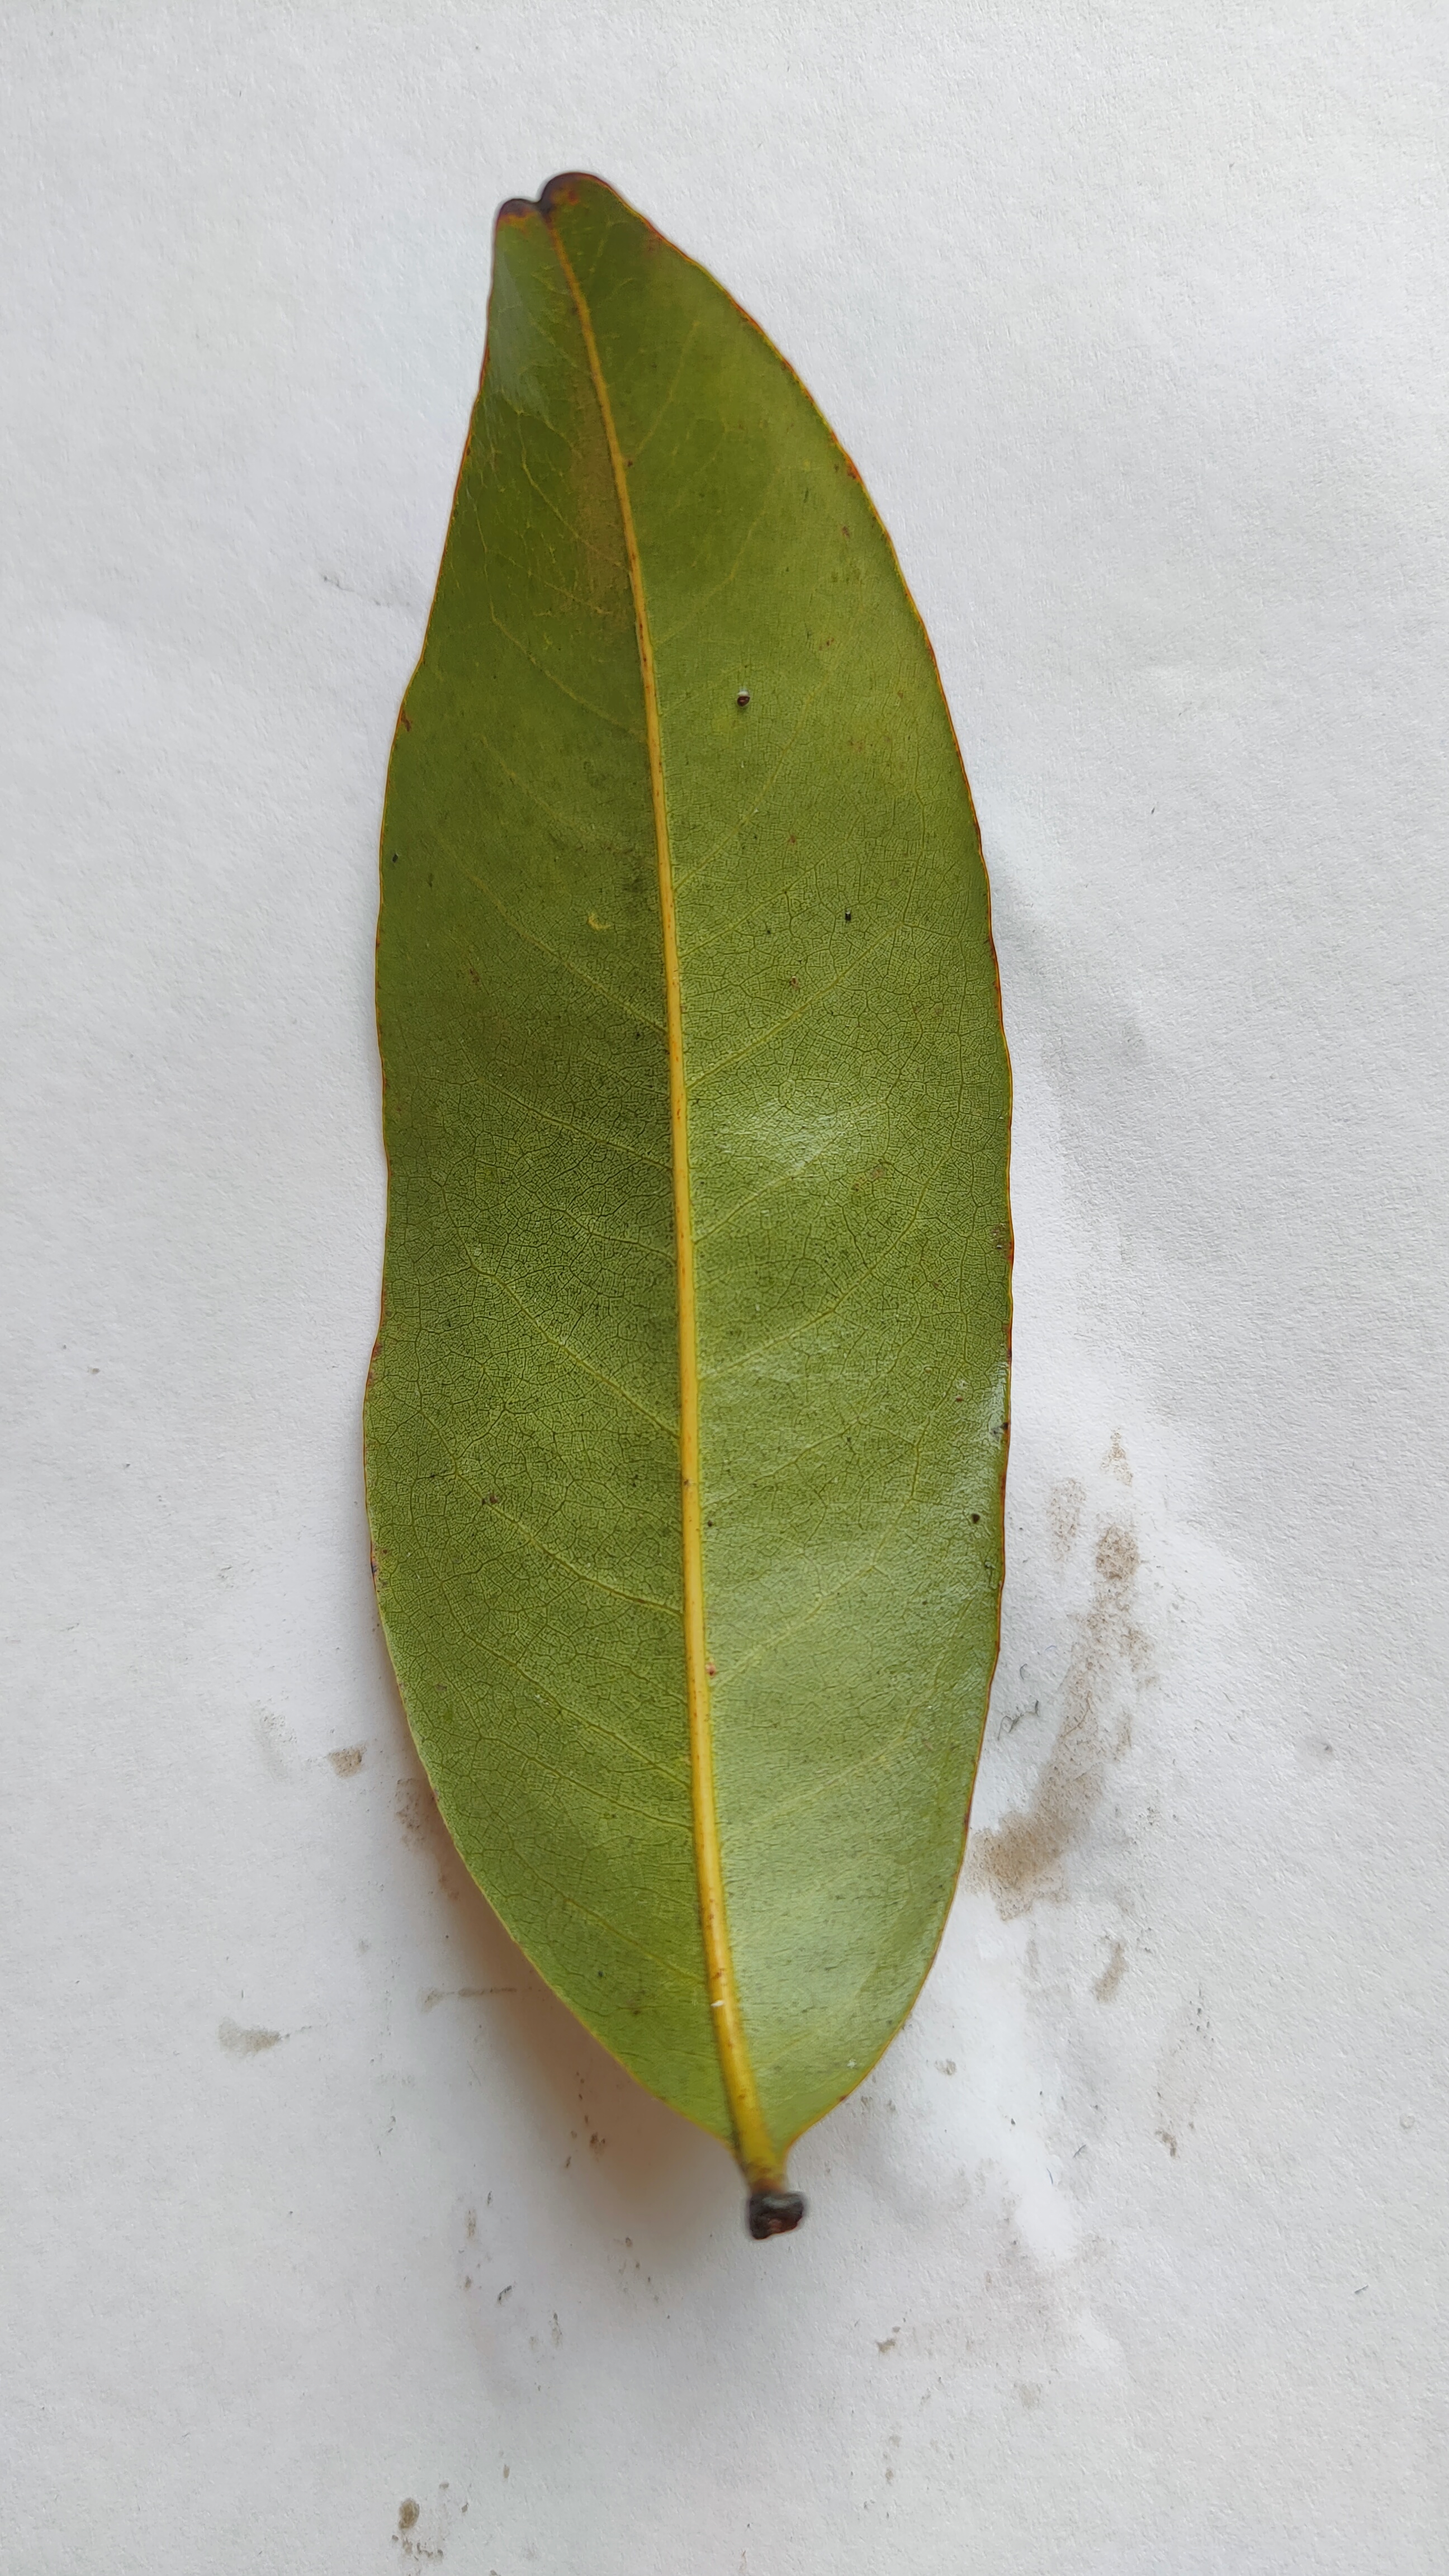
Leaf variety: Lychee